Temryuk Bay

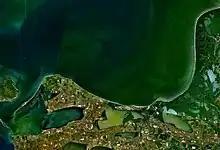
The Temryuk Bay is shown at the centre; the Taman Bay is at the bottom left.

The Temryuk Bay ("Temryuksky zaliv") is a gulf or bay of the Sea of Azov located on the northern coast of the Taman Peninsula, Krasnodar Krai, Russia. It extends roughly 27 km inland and is 60 km at its widest.